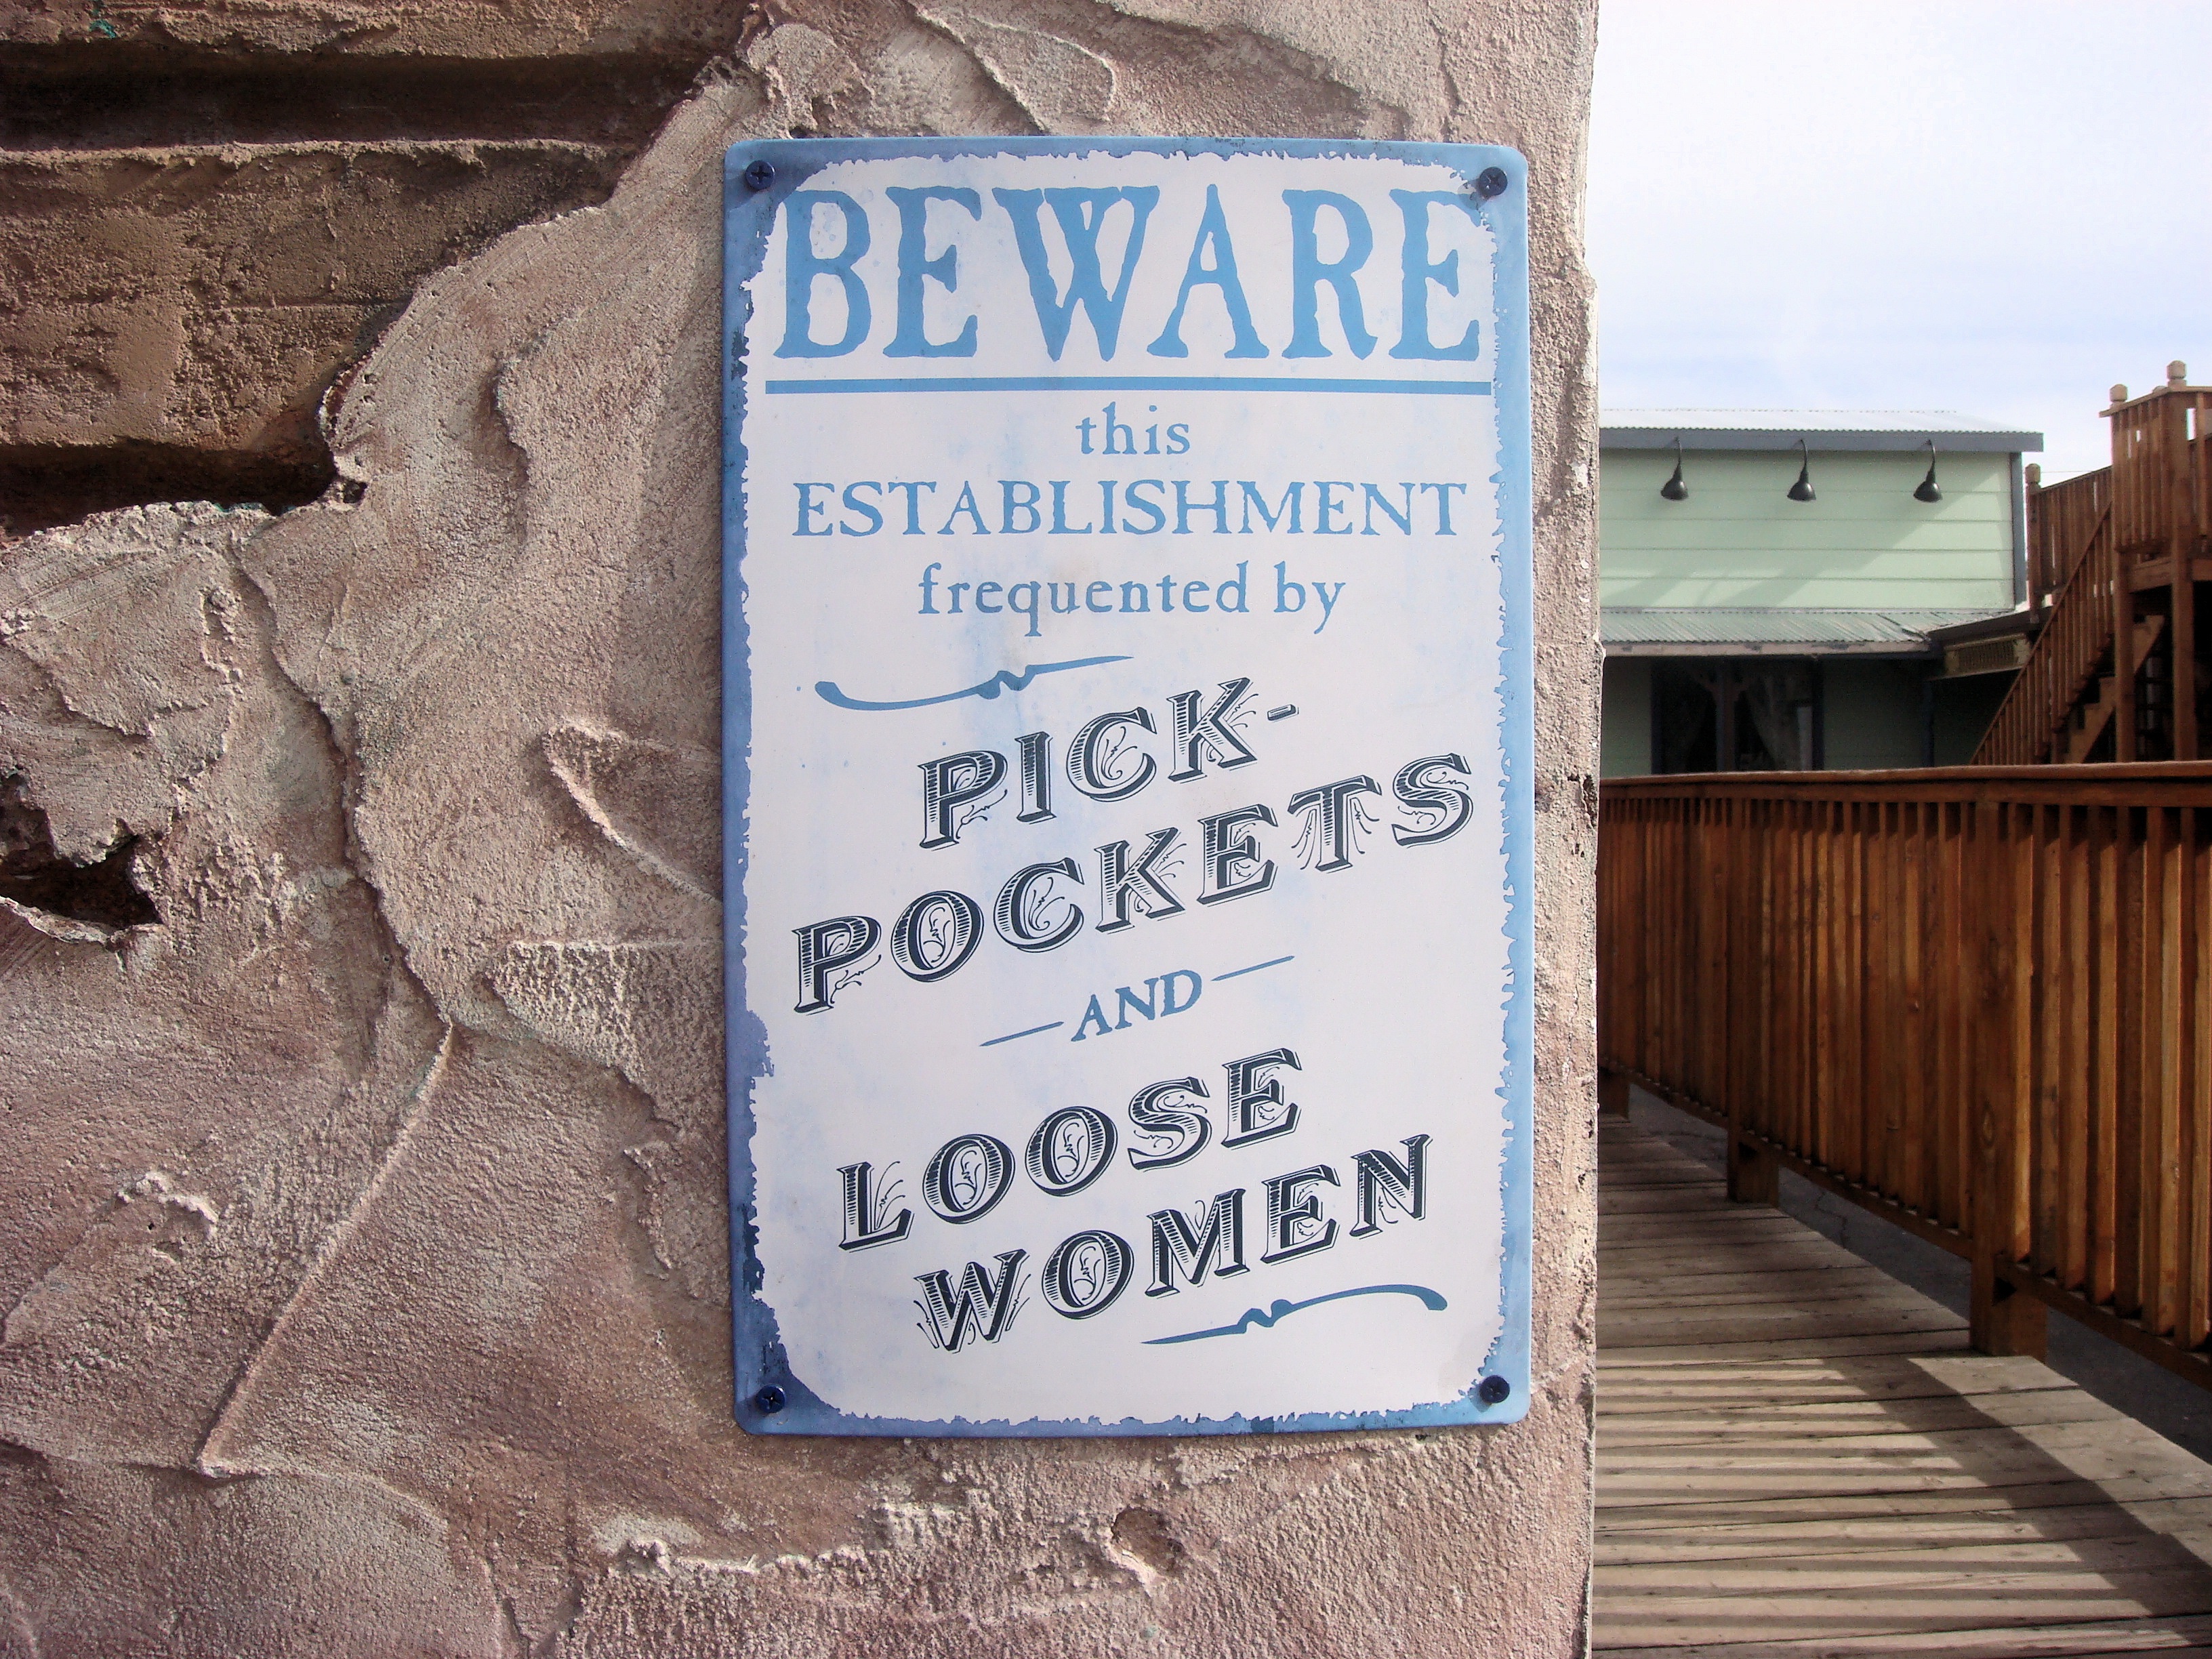
board, sign, usa, america, street sign, signage, united states, nostalgic, warning, warning sign, route 66, pickpockets